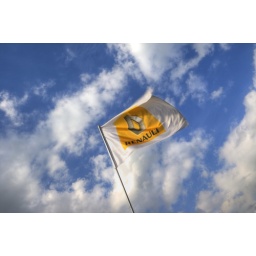
Single shot HDR from RAW of the renault flag flying in the sky over Silverstone